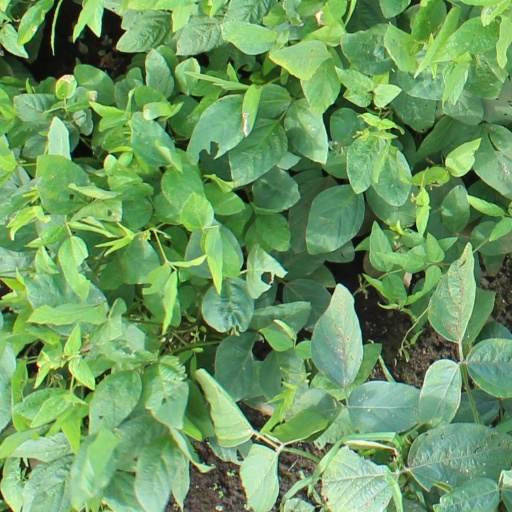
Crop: soybean